The Unknown Warrior

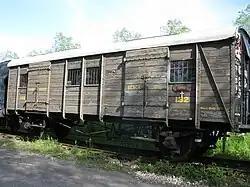
The Cavell Van - the van in which the body of the Unknown Warrior was carried - before restoration in 2010.

Arrangements were placed in the hands of Lord Curzon of Kedleston who prepared in committee the service and location. Suitable remains were exhumed from various battlefields and brought to the chapel at Saint-Pol-sur-Ternoise near Arras, France, on the night of 8 November 1920. The bodies were received by the Reverend George Kendall OBE. Brigadier L.J. Wyatt and Lieutenant Colonel E.A.S. Gell of the Directorate of Graves Registration and Enquiries went into the chapel alone. The remains were then placed in four plain coffins each covered by Union Flags: the two officers did not know from which battlefield any individual soldier had come. Brigadier Wyatt with closed eyes rested his hand on one of the coffins. The other soldiers were then taken away for reburial by Kendall.